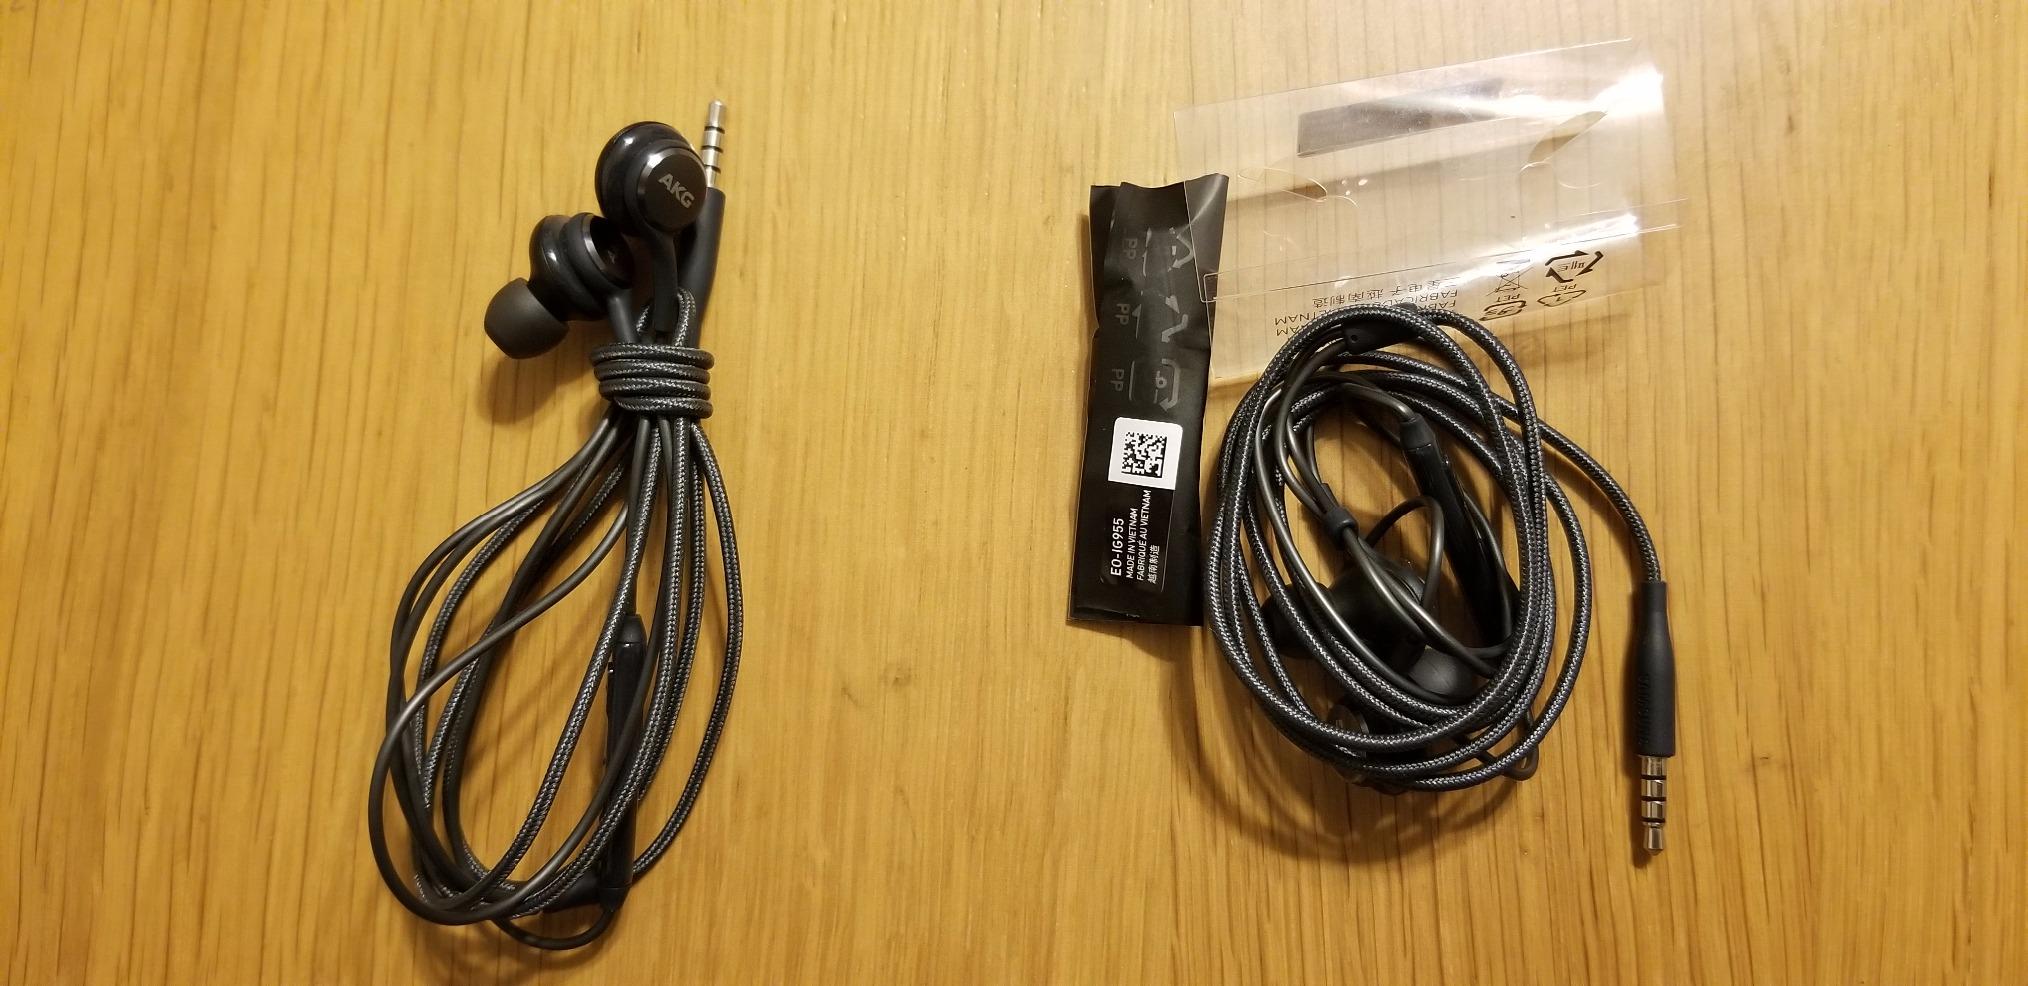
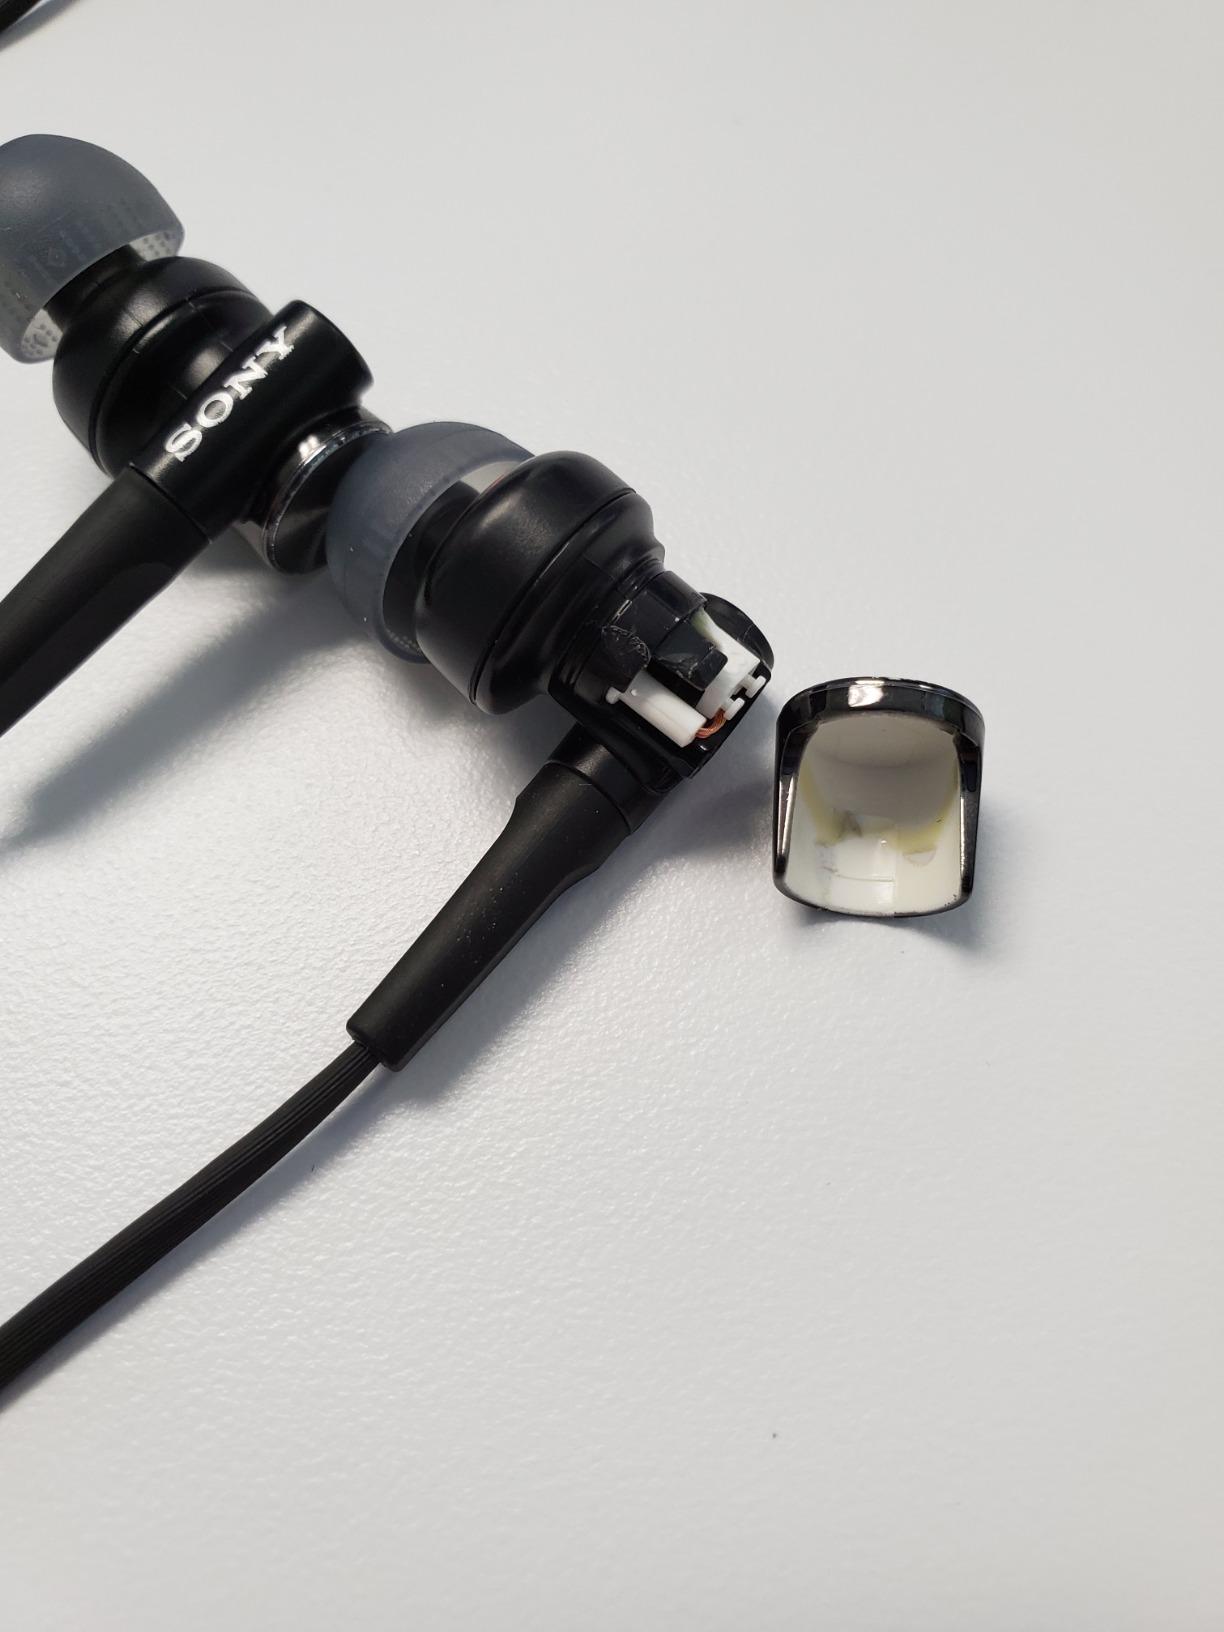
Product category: headphones
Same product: no